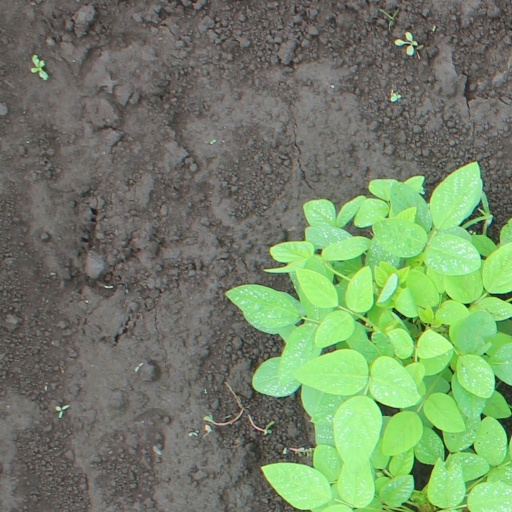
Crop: soybean